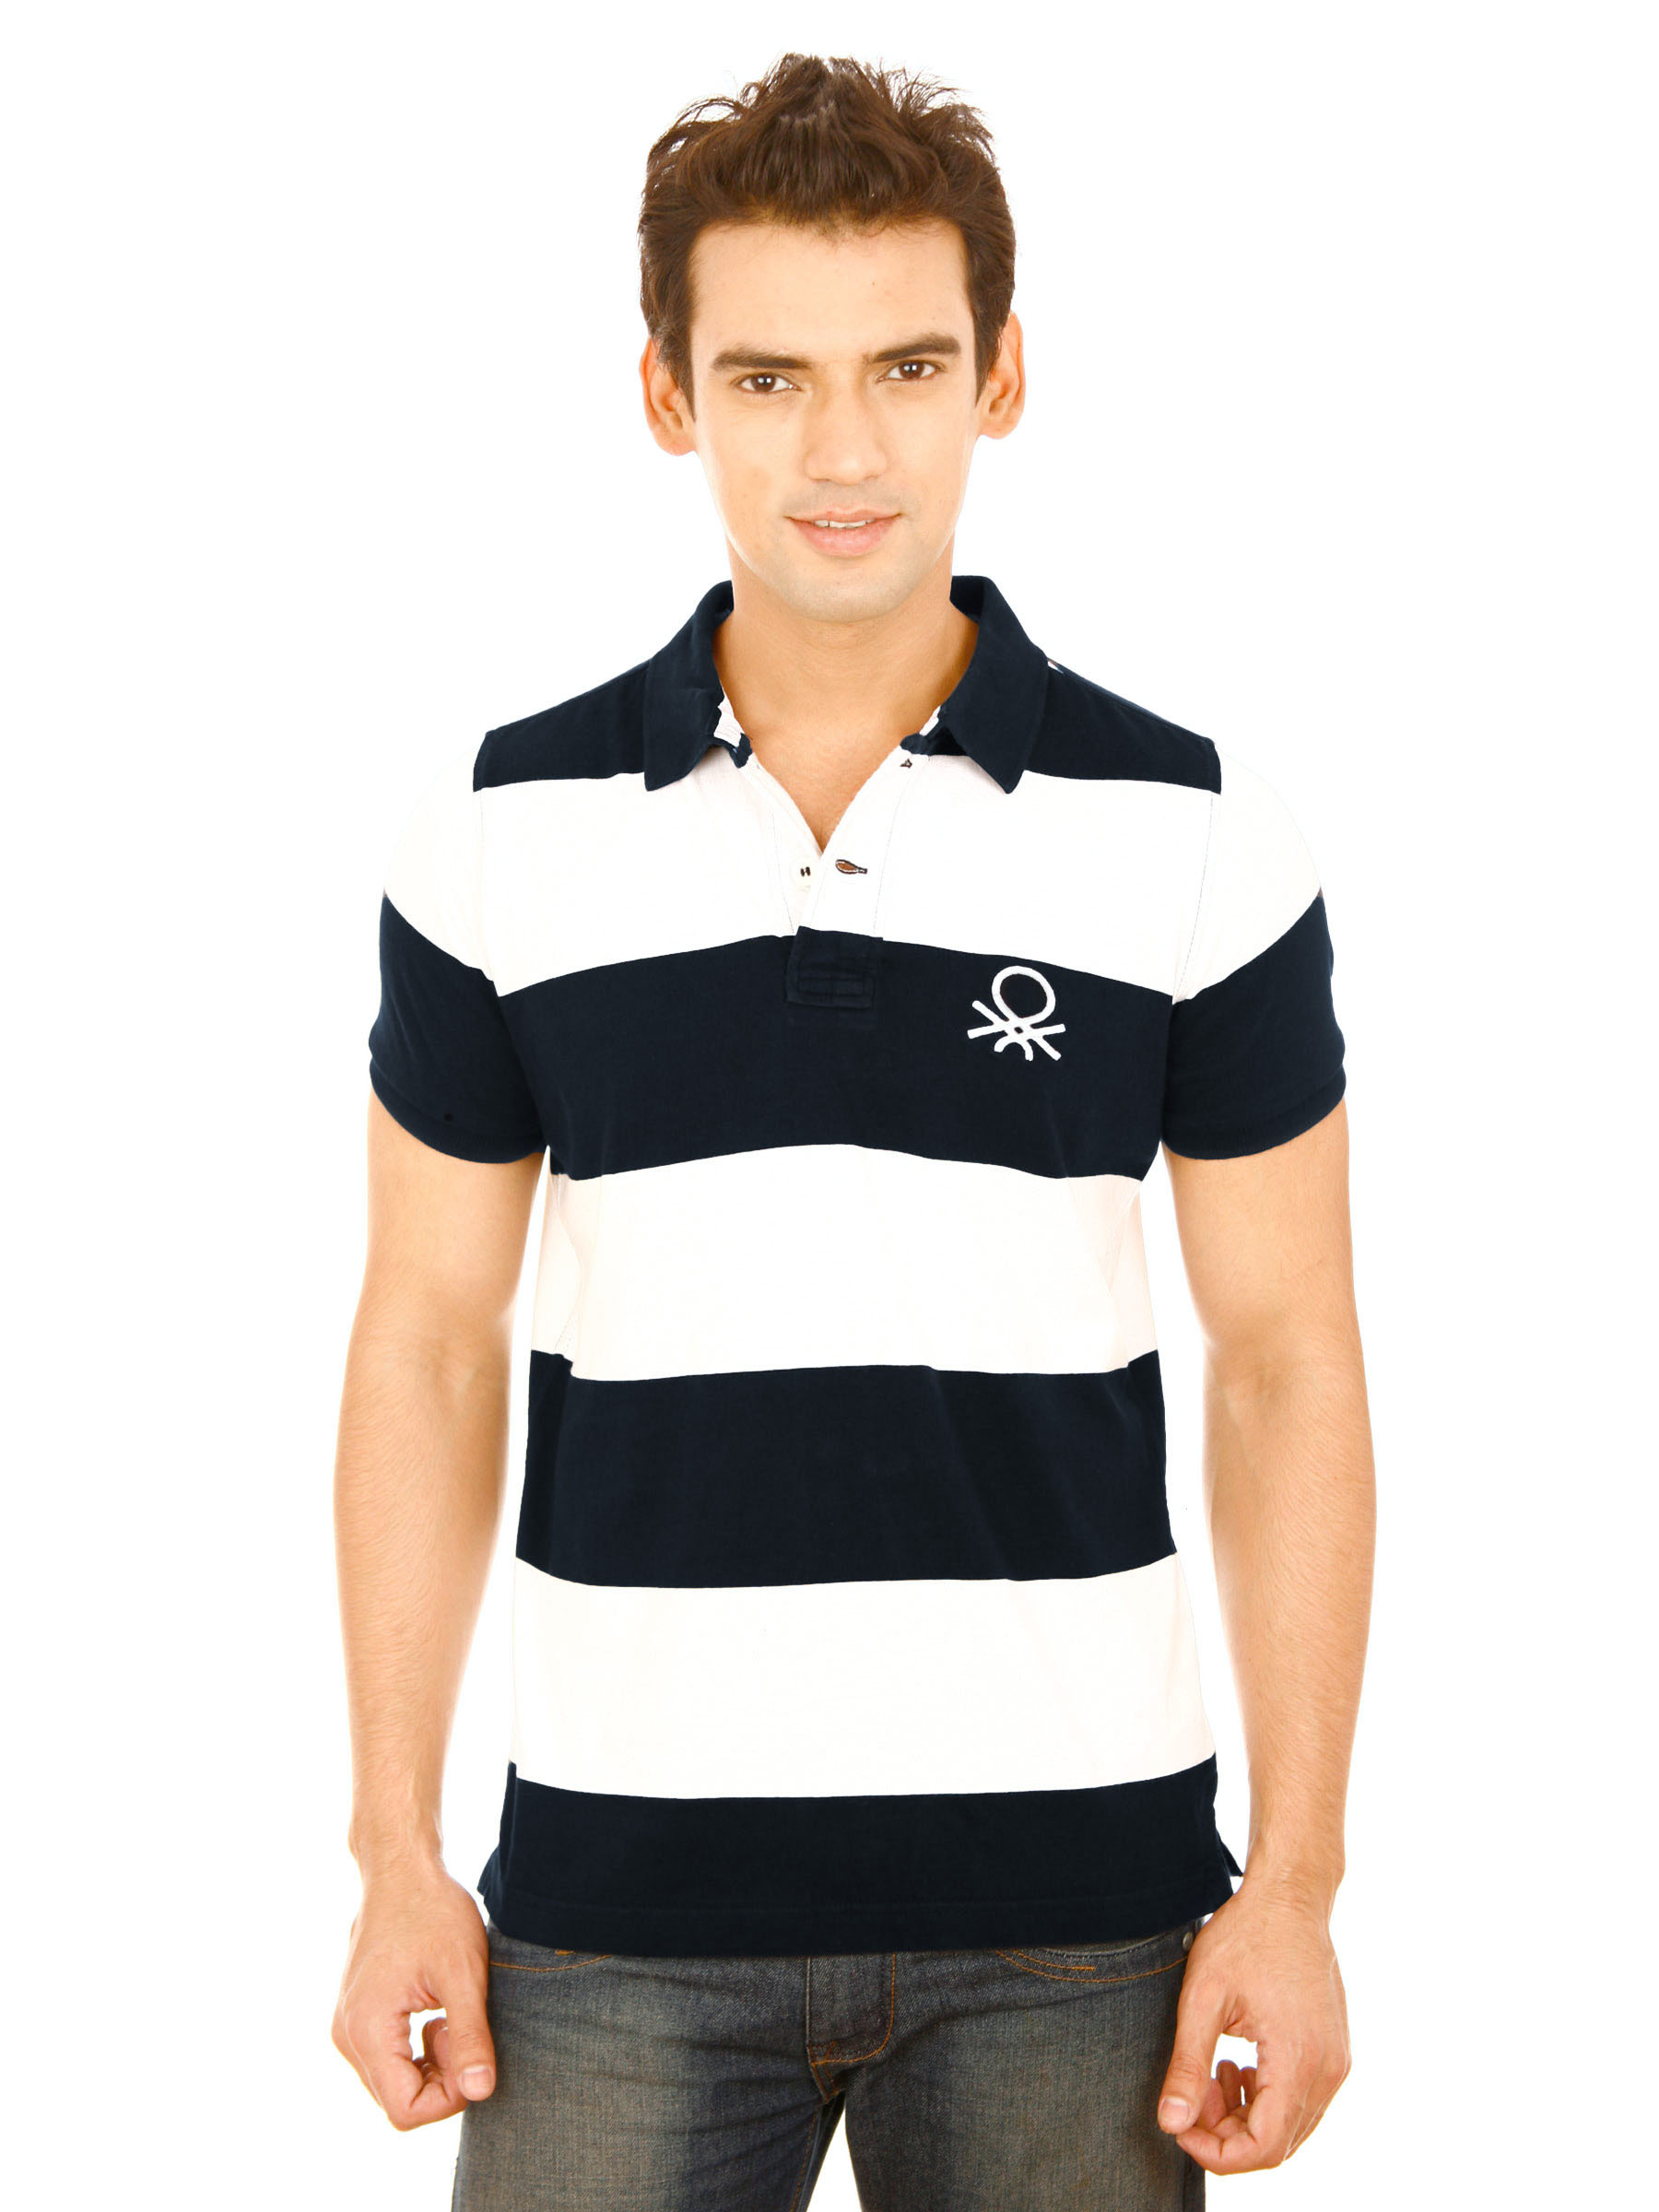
United Colors of Benetton Men Light Winter Navy Blue Tshirts
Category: Apparel / Topwear / Tshirts
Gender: Men
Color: Navy Blue
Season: Fall 2011
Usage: Casual